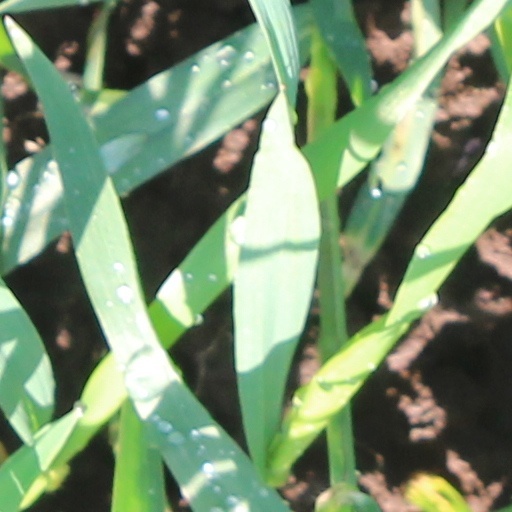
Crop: wheat